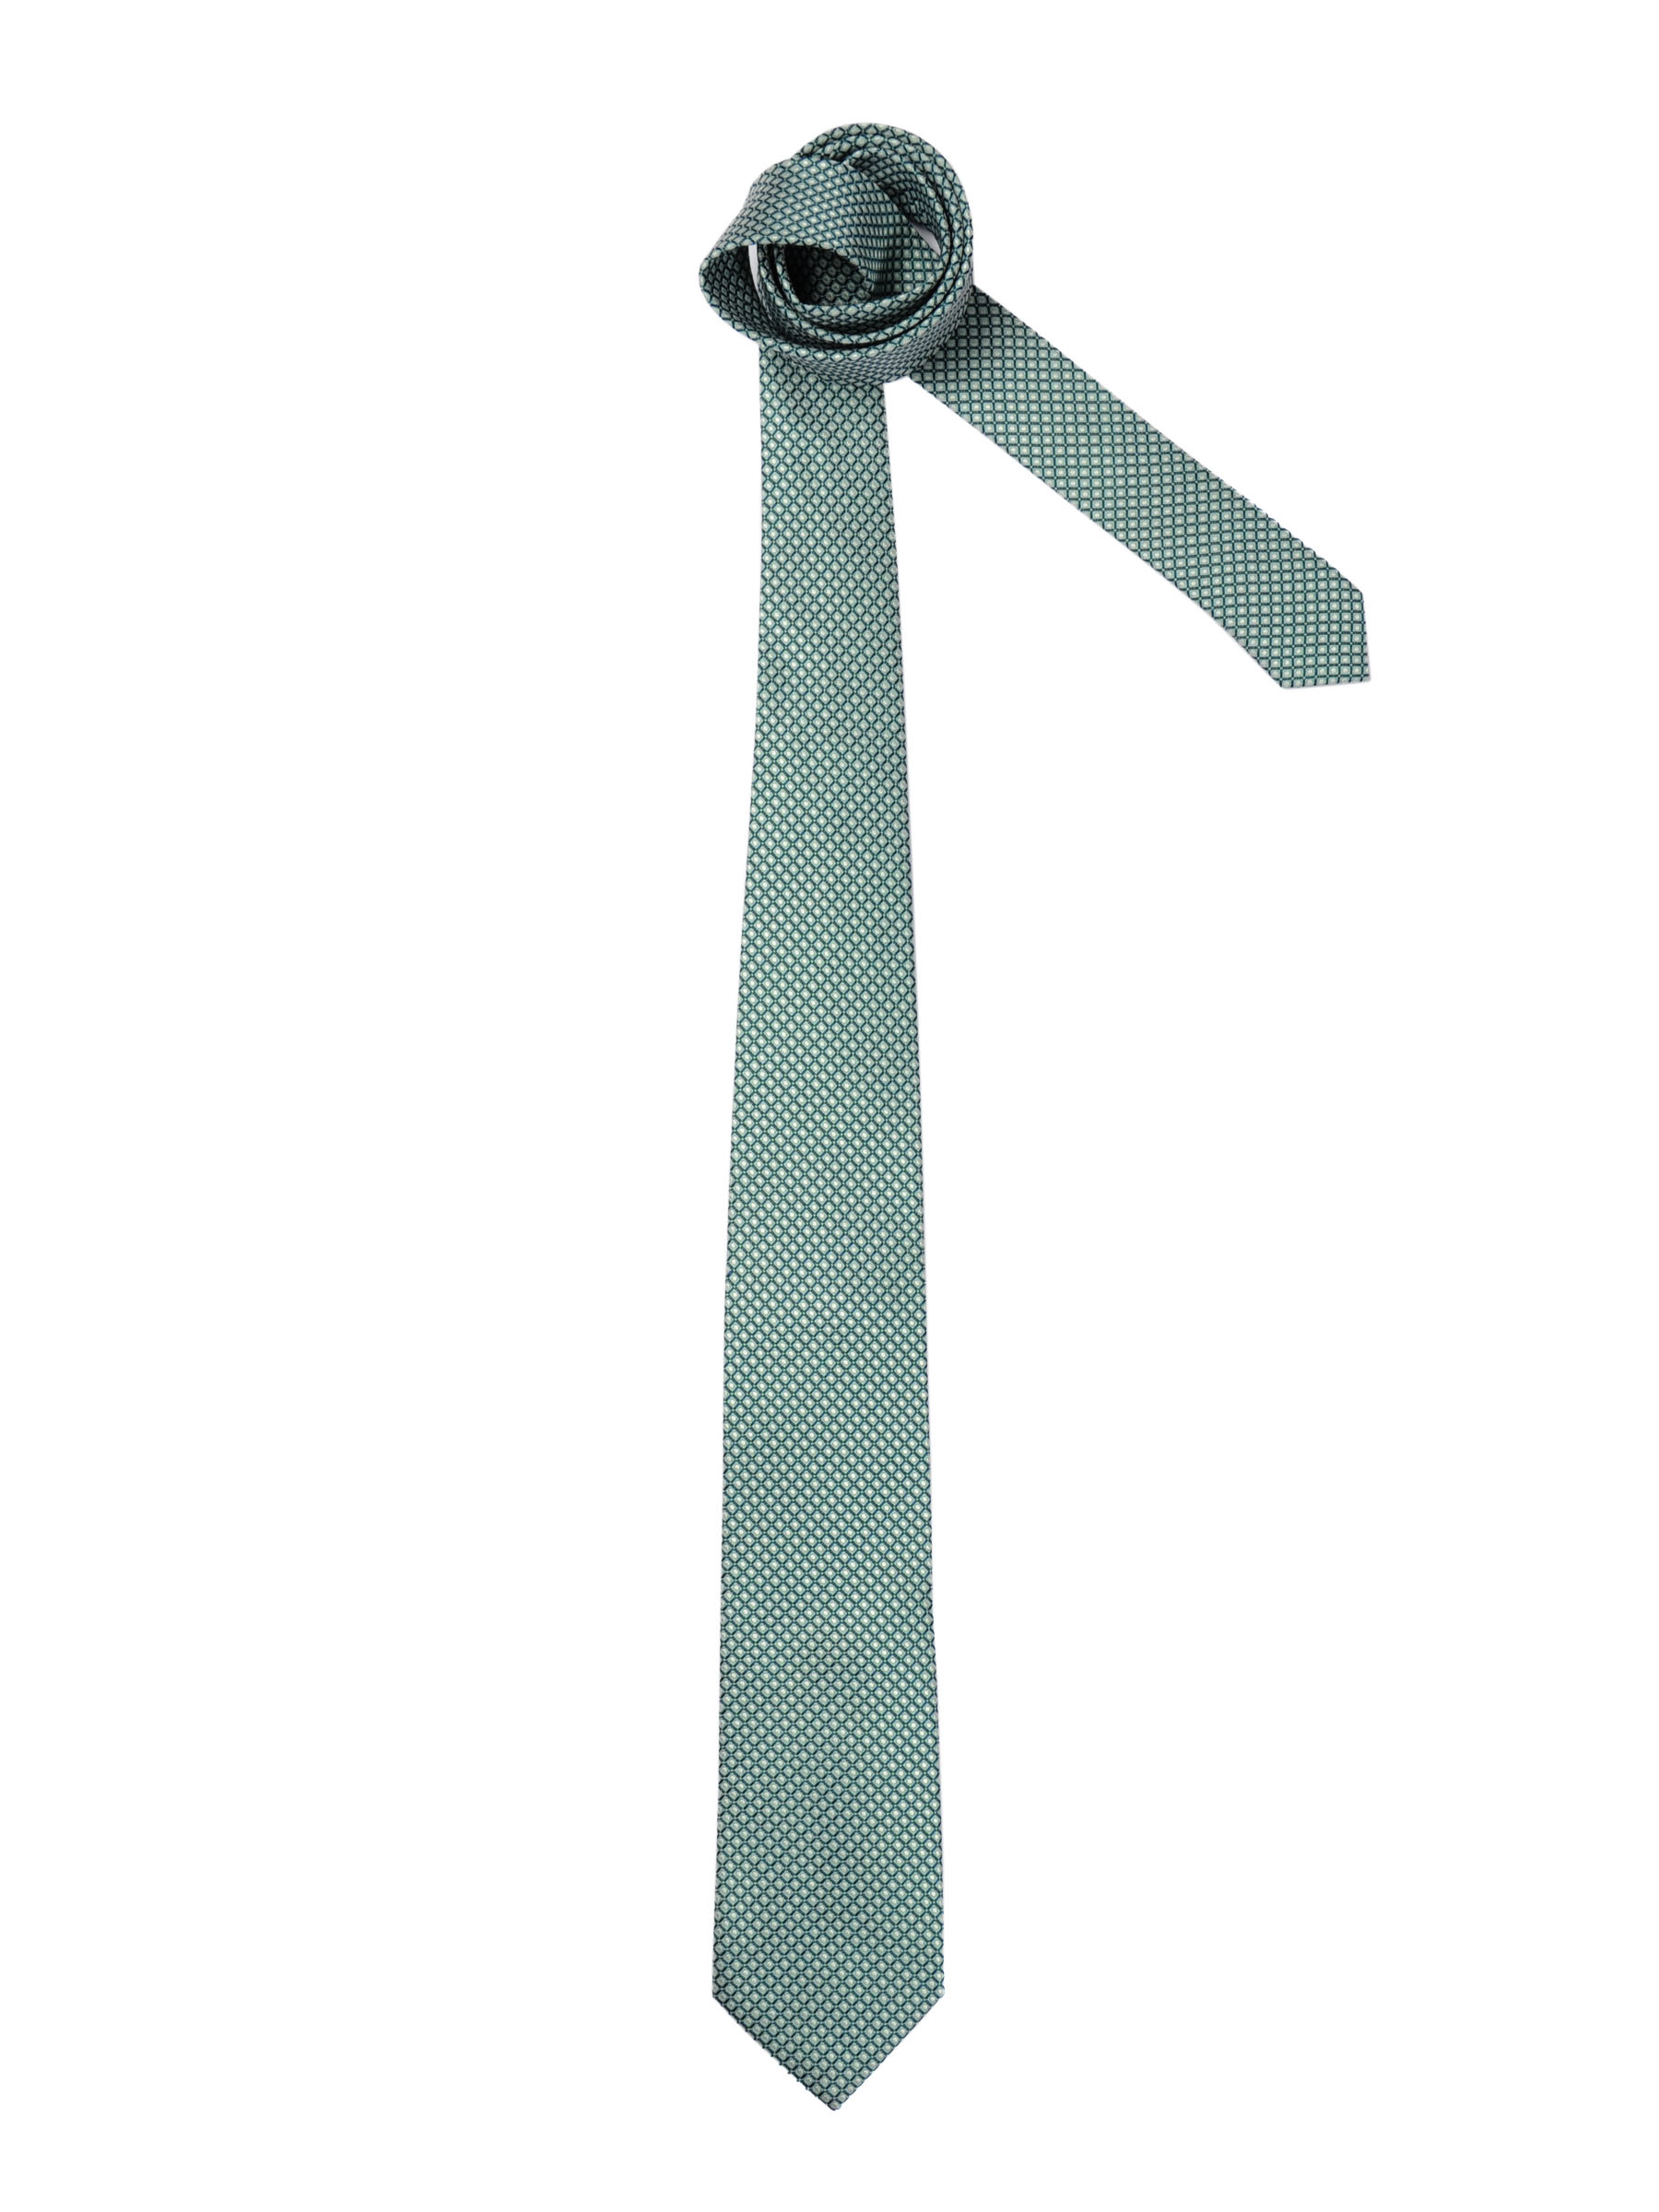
United Colors of Benetton Men Check Green Tie
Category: Accessories / Ties / Ties
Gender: Men
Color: Blue
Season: Summer 2011
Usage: Formal